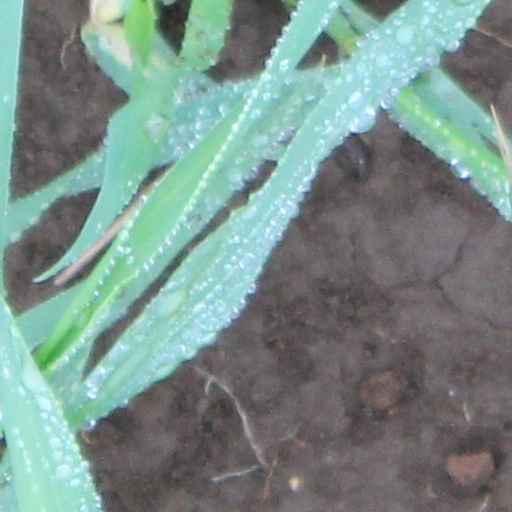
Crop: wheat